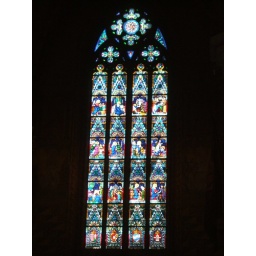
Stained glass window in Matthius church